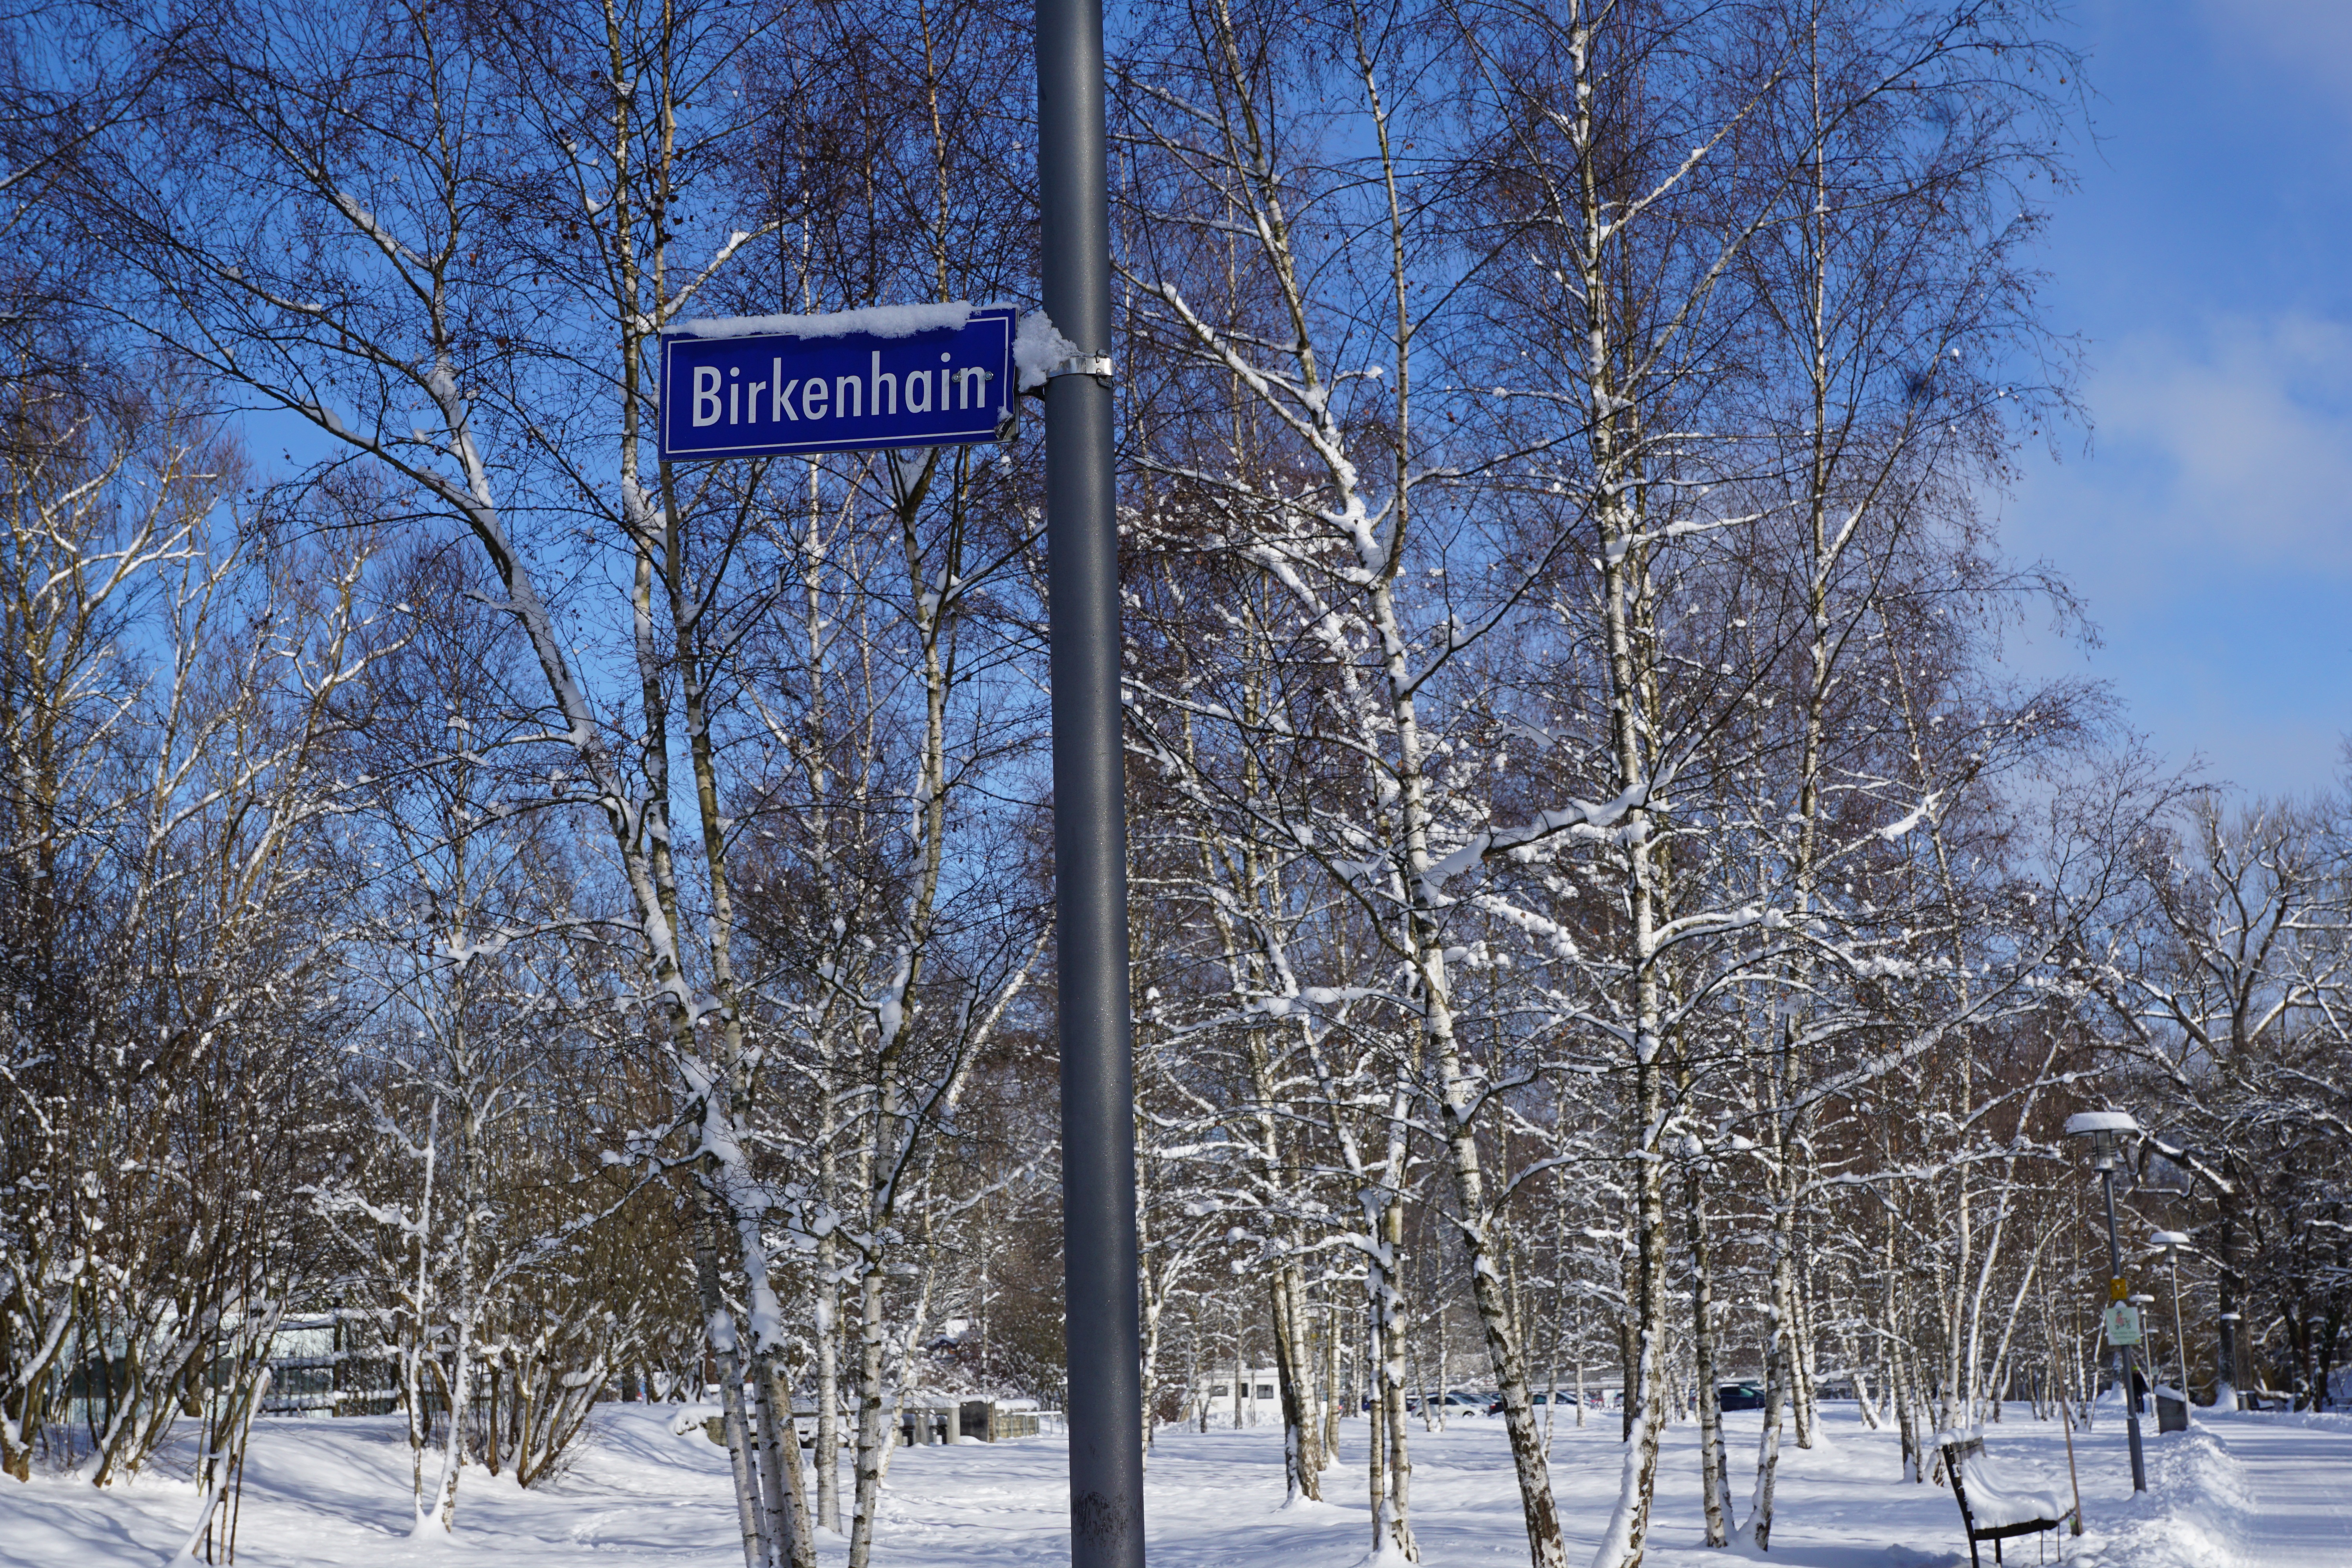
tree, forest, snow, cold, winter, plant, birch, weather, season, shield, germany, silent, freezing, tuttlingen, woody plant